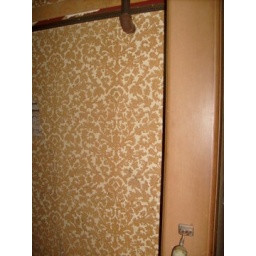
the wall paper glitters..it has mica chips in it